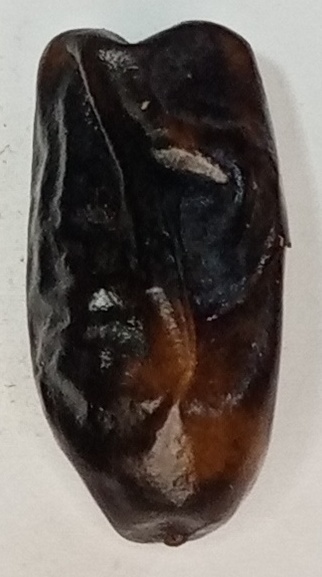
Variety: gajar
Size: small
Grade: grade-1